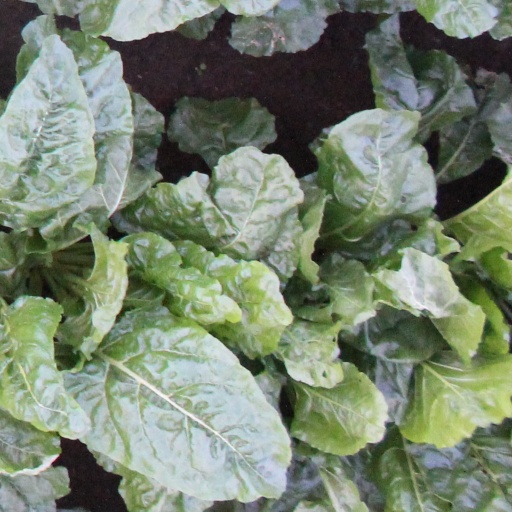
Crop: sugar beet